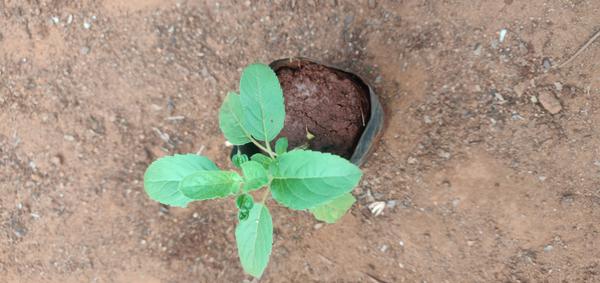
Plant: Tulasi